Gérard de Berny

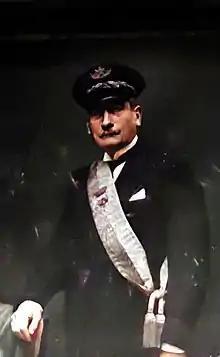
Gérard de Berny

Roger Louis Gérard de Berny (18 February 1880 – 21 December 1957) was a French politician of the French Third Republic.